Cristóbal Andrade

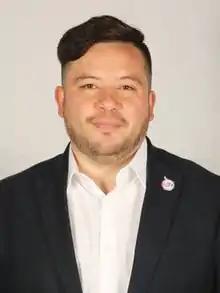

Cristóbal Andrade León (born in 1989) is a Chilean teacher who was elected as a member of the Chilean Constitutional Convention. Andrade is noted for his trademark blue "Tyrannosaurus rex" costume, which he wears to sessions of the Constitutional Convention. Andrade wears the costume in order to showcase his independence from traditional Chilean politicians.